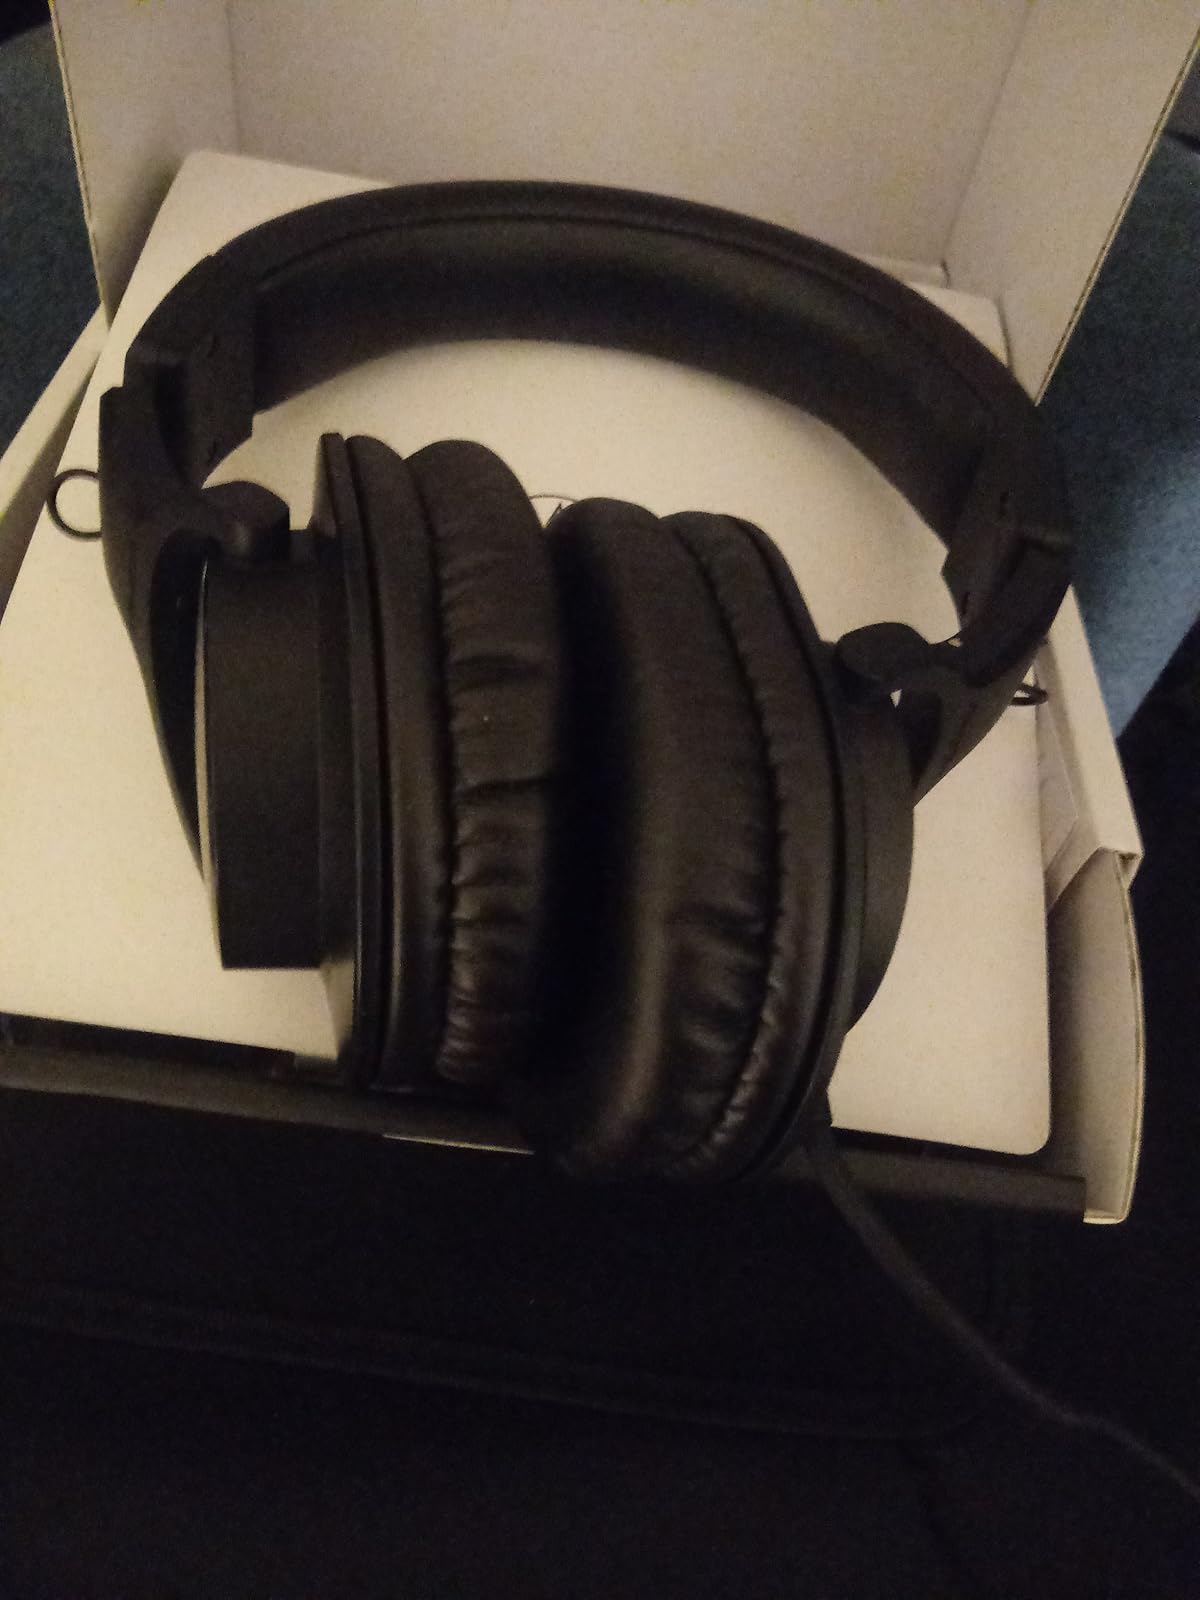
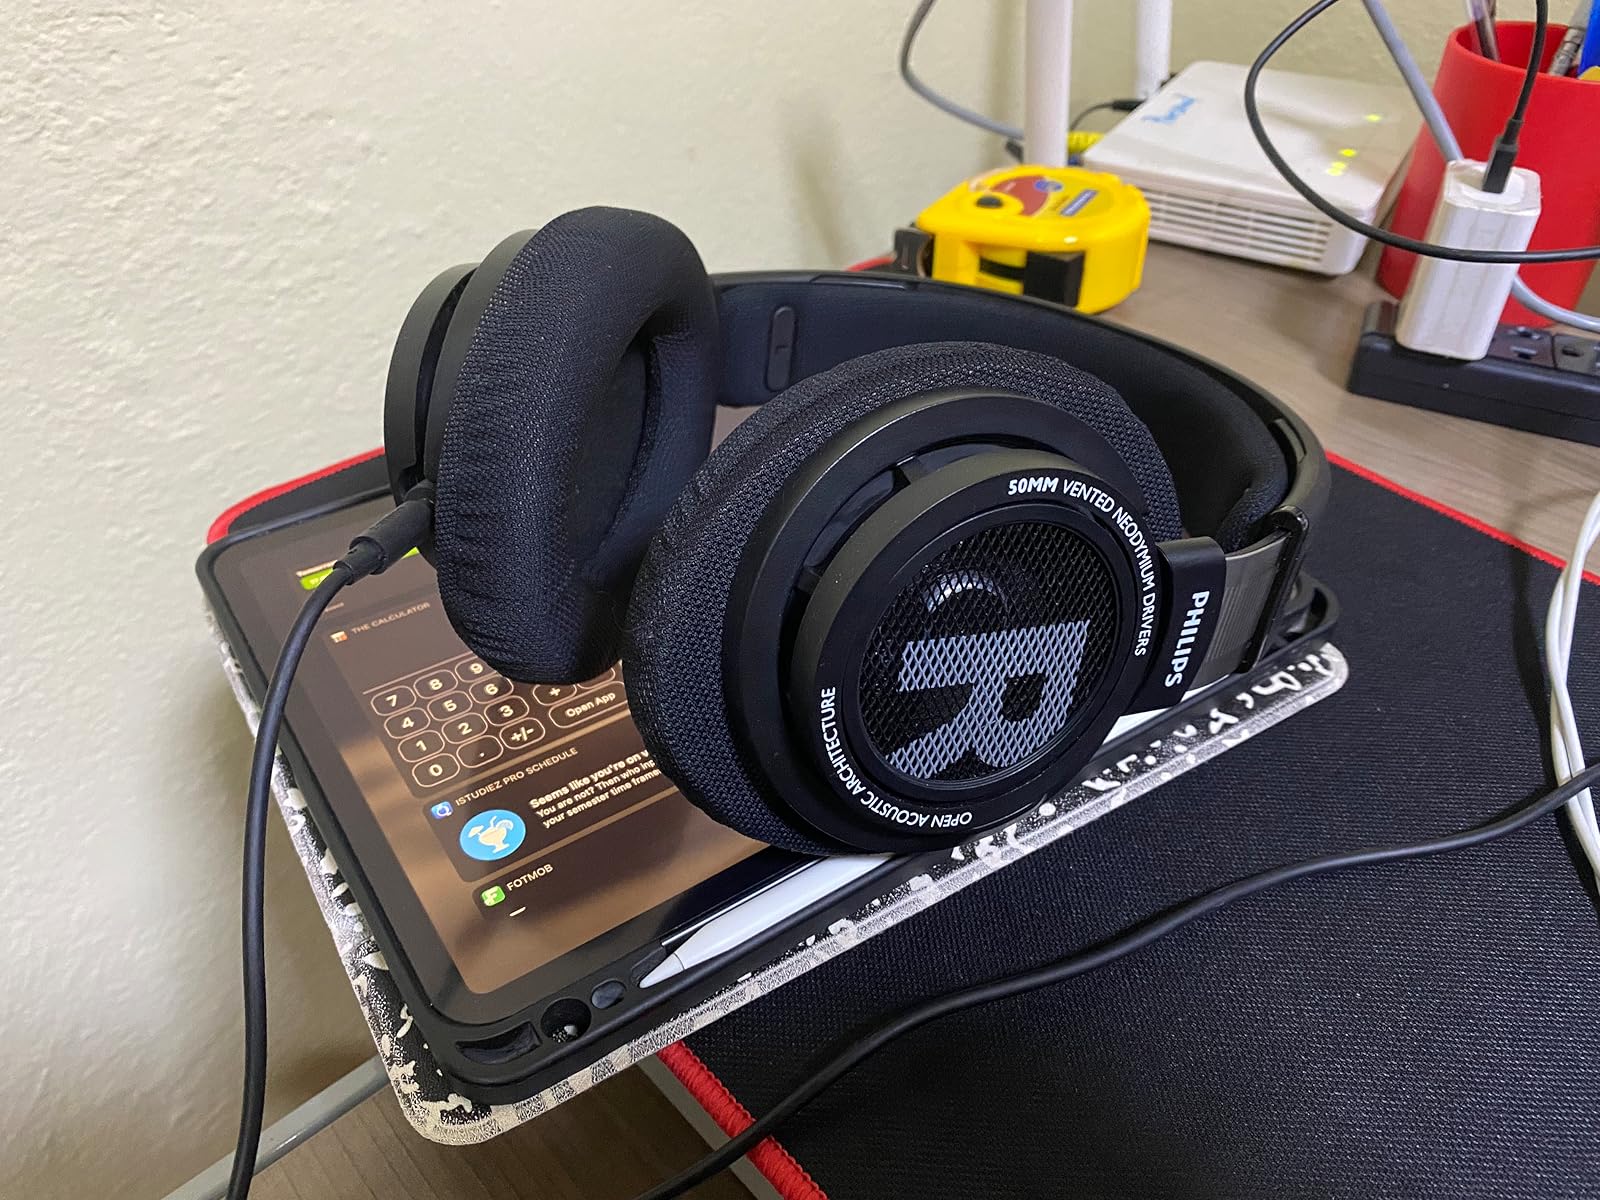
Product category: headphones
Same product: no